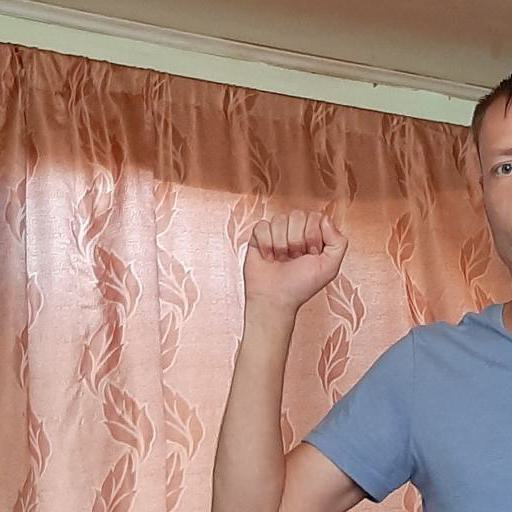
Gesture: fist